Katerini

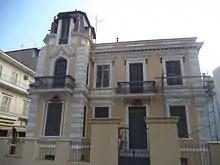
Nine Muses Art Center (former Dimitrios Tsalopoulos Mansion) built in 1908 declared an Asset of Artistic Interest in 1979 by the Ministry of Culture

Katerini is the administrative and economic center of Pieria. In 2022 it joined the EU Smart Tourism Destinations Project for smart tourism. The project aims to promote sustainable development practices and access to tourism and hospitality through Information and Communication Technologies (ICT) with the collaboration of other EU selected destinations. Katerini has received a gold award of Circular Economy and a silver award of Environmental Excellence to Local Authorities at the Environmental Awards 2022 at Hellenic Foundation for Culture on 28 September 2022. It is the first municipality in Greece in which the pilot implementation of the SMARTREC Platform for the recycling of cooking oil is taking place. This implementation is with collaboration with the International Hellenic University. The municipality participates in the European program "LIFE-IP AdaptInGR – Boosting the implementation of adaptation policy across Greece" (2019–2026) for the adaptation to the effects of climate change, led by the Ministry of Environment and Energy.